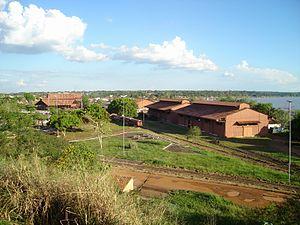
Le projet Madeira est un projet d'aménagement hydraulique visant à faciliter la navigation sur le río Madeira tout en produisant de l'électricité pour le Brésil.
Le rio Madeira ou río Madera est un cours d'eau majeur de l'Amérique du Sud. Sa longueur totale est de 4 207 km, formateurs et bras secondaires compris. C'est le plus long affluent de l'Amazone et le seul qui reçoive les eaux issues de la partie de la cordillère des Andes située dans l'hémisphère sud. En espagnol Madeira se dit Madera. De ce fait on trouve l'un ou l'autre nom au long de son parcours.